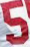
Number: 5